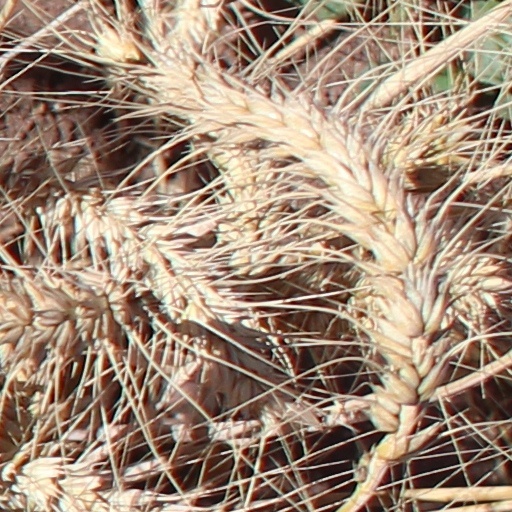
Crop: wheat